Charley's Uncle

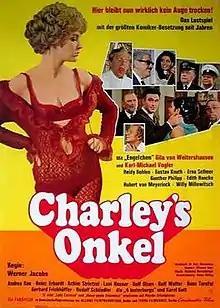

Charley's Uncle is a 1969 West German comedy film directed by Werner Jacobs and starring Gila von Weitershausen, Karl Michael Vogler and Heidy Bohlen. The film was a loose adaptation of Brandon Thomas' 1892 play "Charley's Aunt" and depicts the bond between a young woman and her uncle.